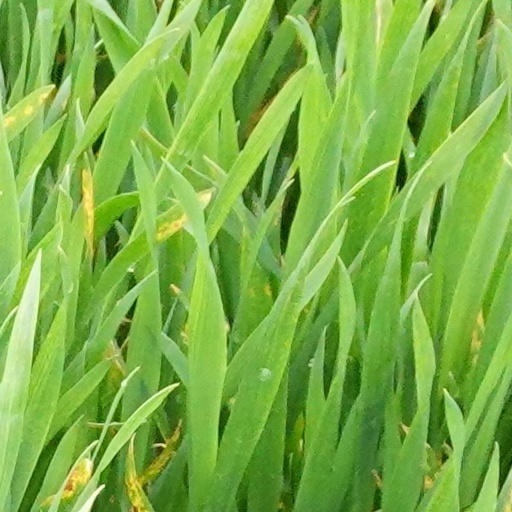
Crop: wheat